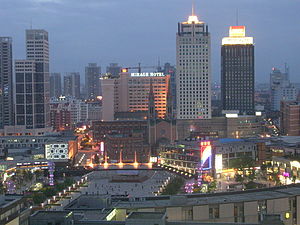
Ningbo / Historie
Aftenstemning i Ningbo
Ningbo er en subprovinsiel storby på Ningshaosletten i provinsen Zhejiang ved Kinas kyst til det Østkinesiske Hav. Den har et areal på 9.365 km², og en befolkning på til 5.710.000 mennesker med en tæthed på 609.7 indb./km²; 2.218.000 mennesker bor i selve storbyområdet.